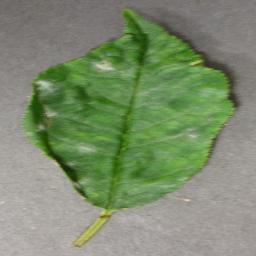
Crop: cherry
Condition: (including_sour)_powdery_mildew